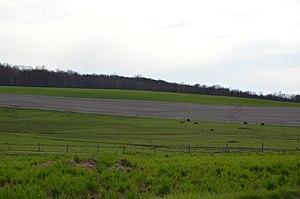
Mercer Township est un township, situé dans le comté de Butler, aux États-Unis. En 2010, il comptait une population de 1 100 habitants.